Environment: lab
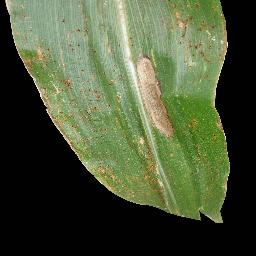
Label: common_rust